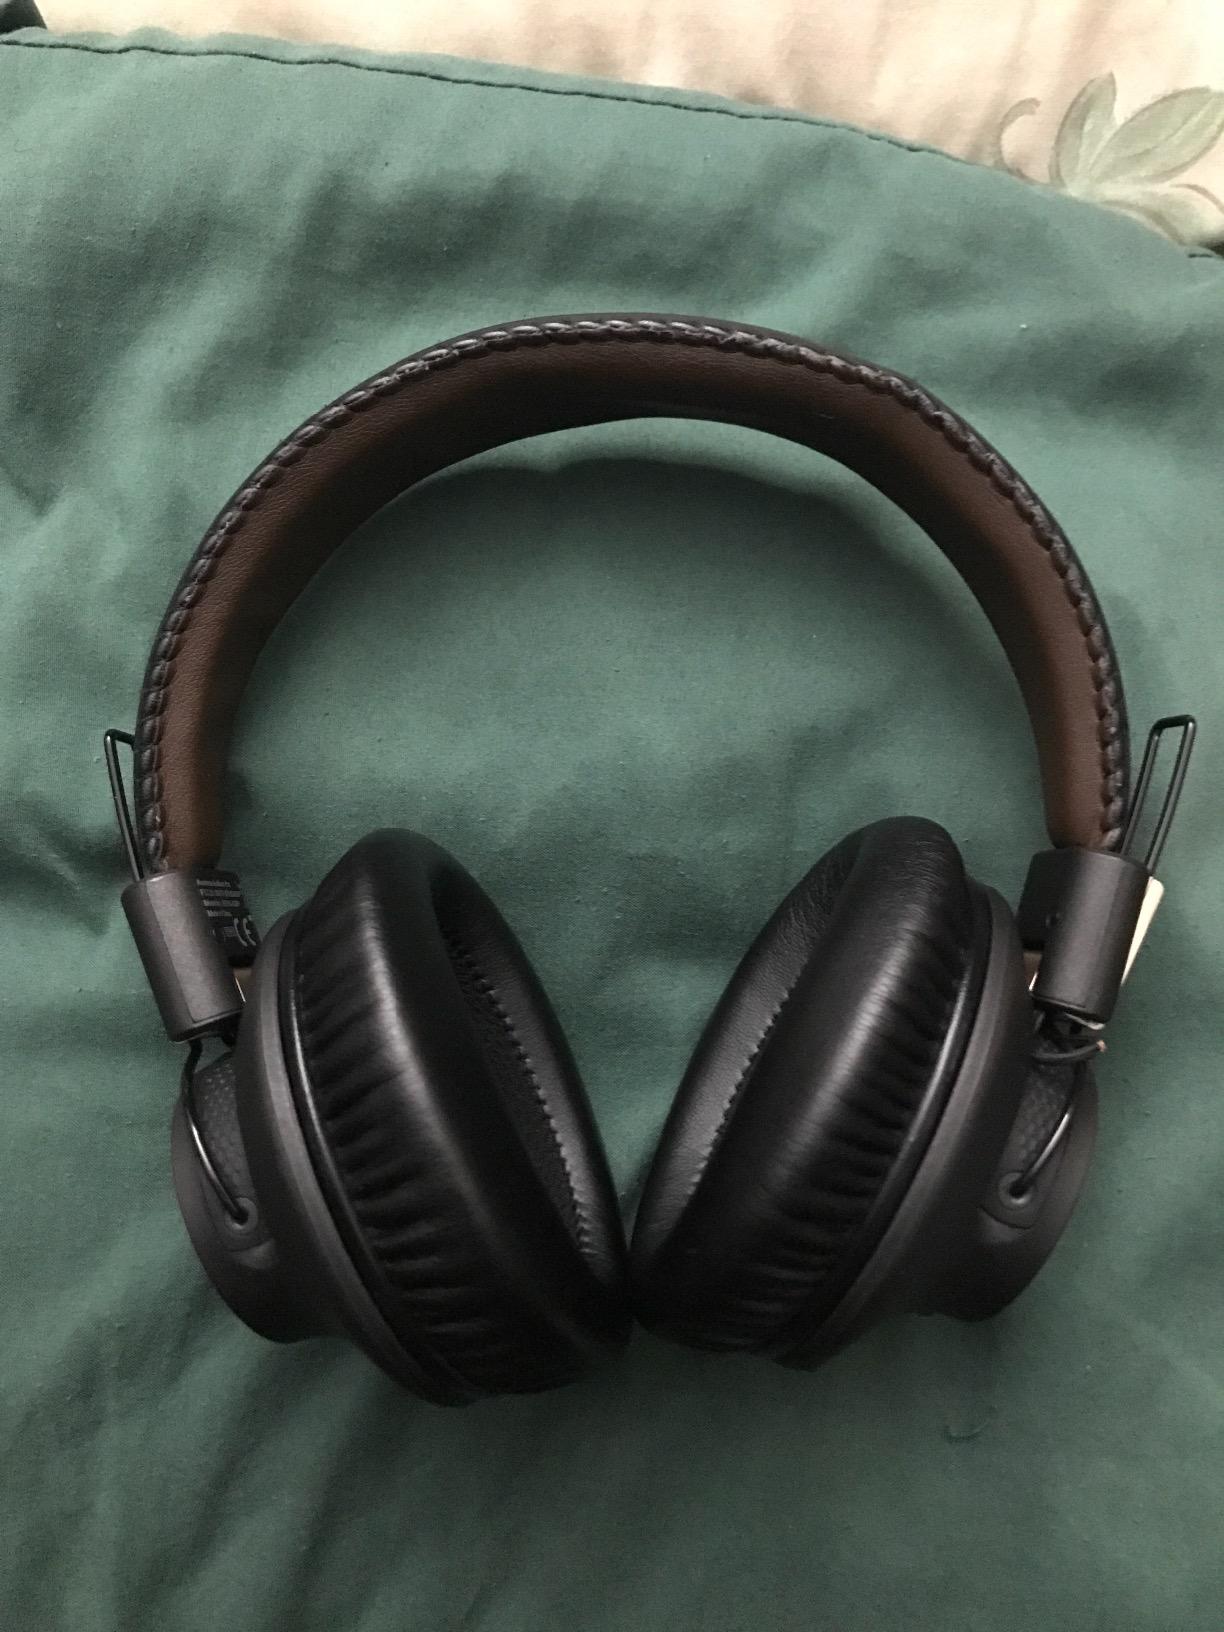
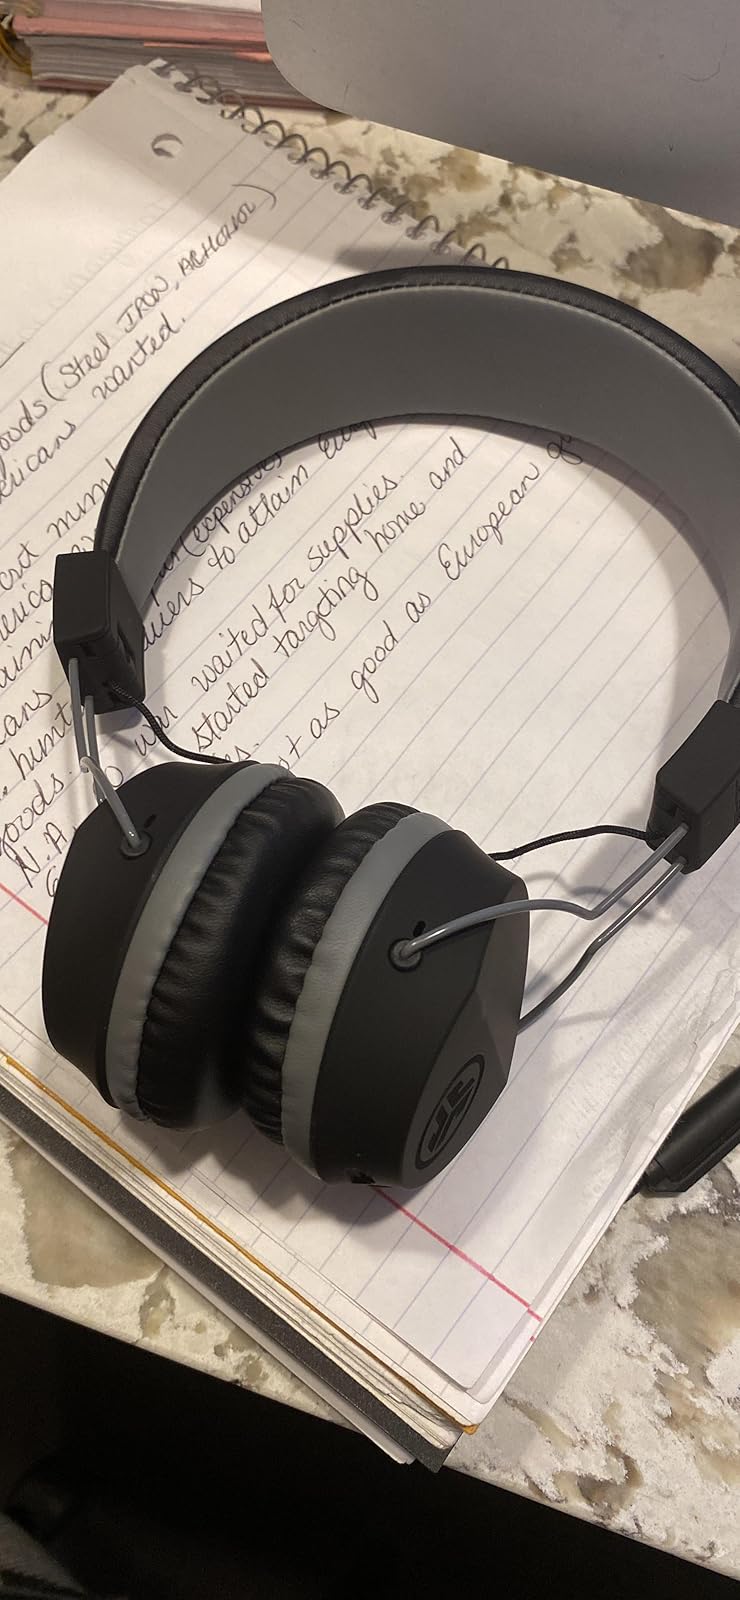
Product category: headphones
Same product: no